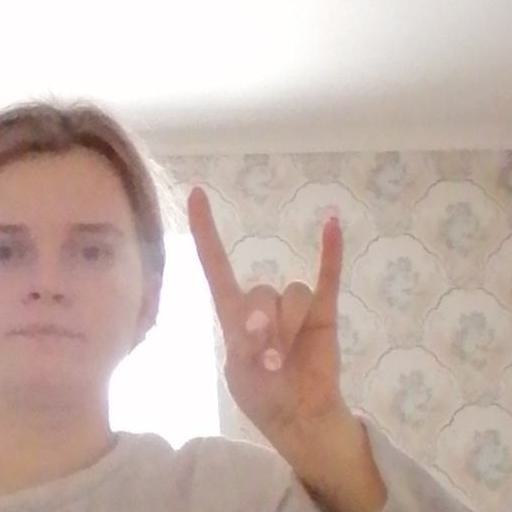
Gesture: rock